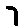
Label: 7